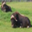
Label: cattle